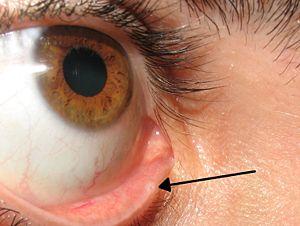
Les larmes sont constituées de liquide lacrymal qui déborde de l'œil. Elles sont salées, sécrétées par les glandes lacrymales au niveau des yeux.